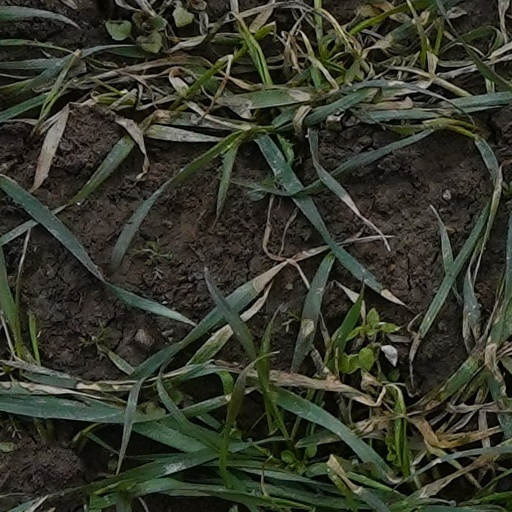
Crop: wheat